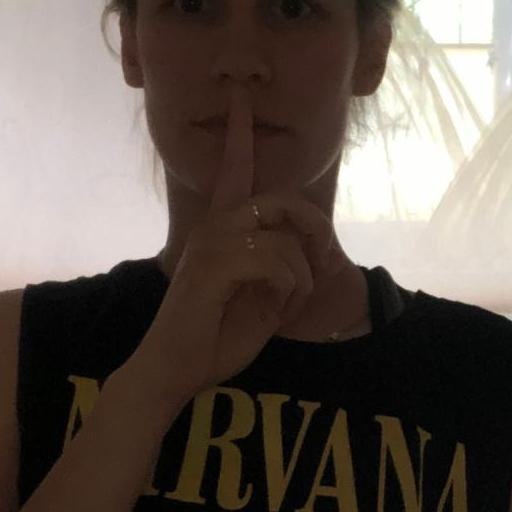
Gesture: mute